Taxila

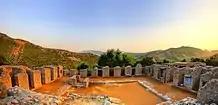
Panorama of the Jaulian monastery

The sites of a number of important cities noted in ancient Indian texts were identified by scholars early in the 19th century. The lost city of Taxila, however, was not identified until later, in 1863-64. Its identification was made difficult partly due to errors in the distances recorded by Pliny in his Naturalis Historia which pointed to a location somewhere on the Haro river, two days march from the Indus. Alexander Cunningham, the founder and the first director-general of the Archaeological Survey of India, noticed that this position did not agree with the descriptions provided in the itineraries of Chinese pilgrims and in particular, that of Xuanzang, the 7th-century Buddhist monk. Unlike Pliny, these sources noted that the journey to Taxila from the Indus took three days and not two. Cunningham's subsequent explorations in 1863–64 of a site at Shah-dheri convinced him that his hypothesis was correct.